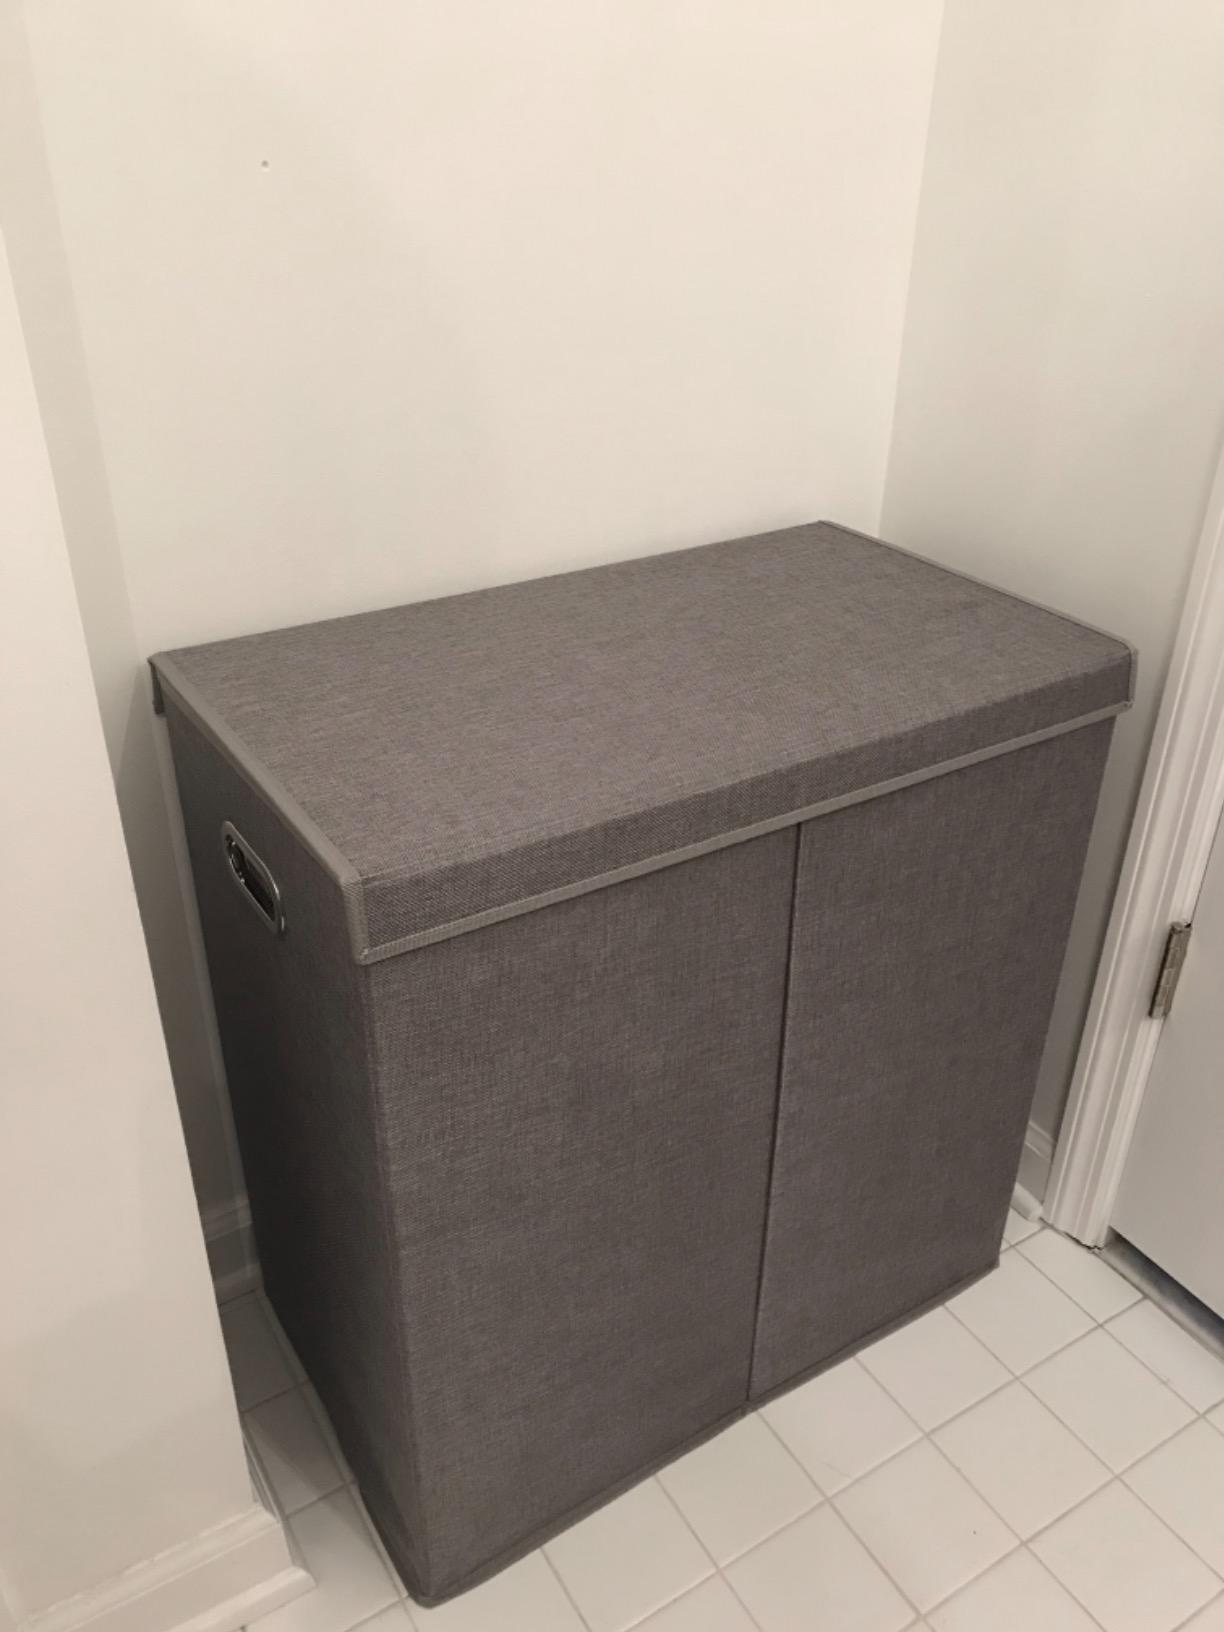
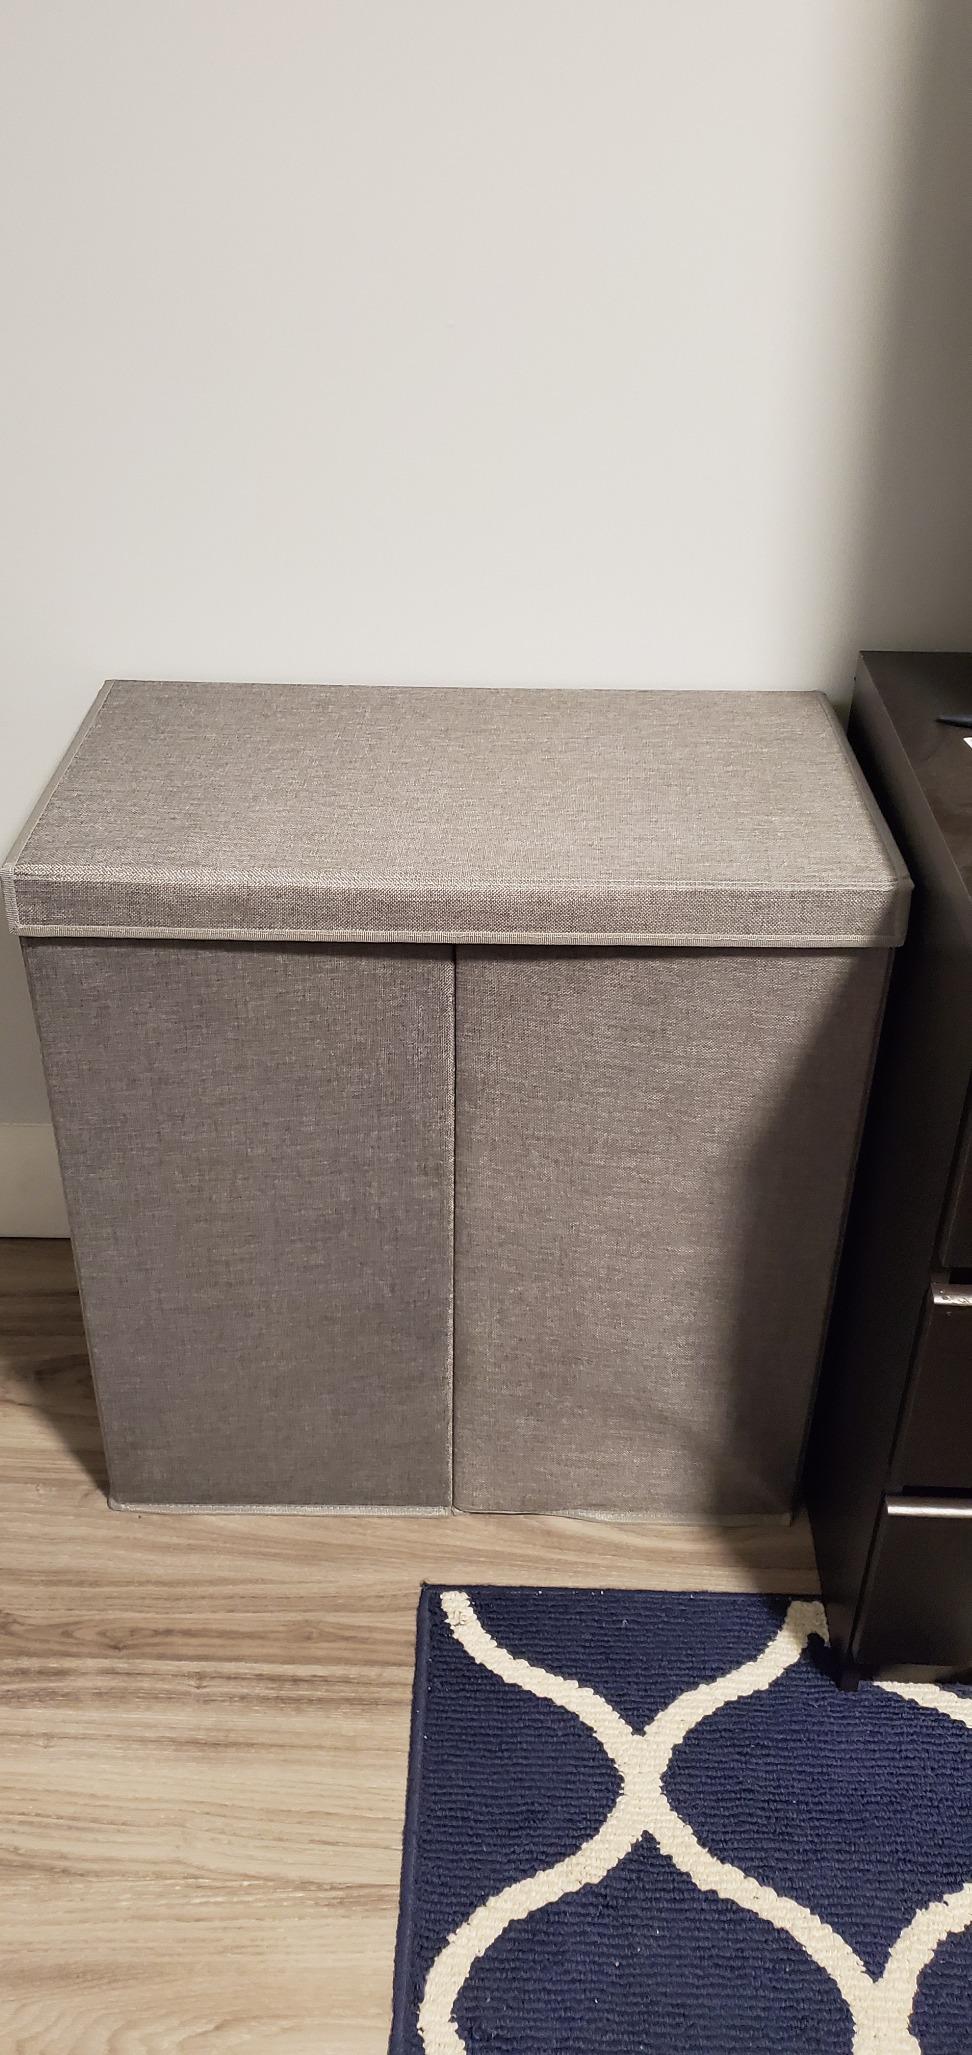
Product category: items_hamper
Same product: yes